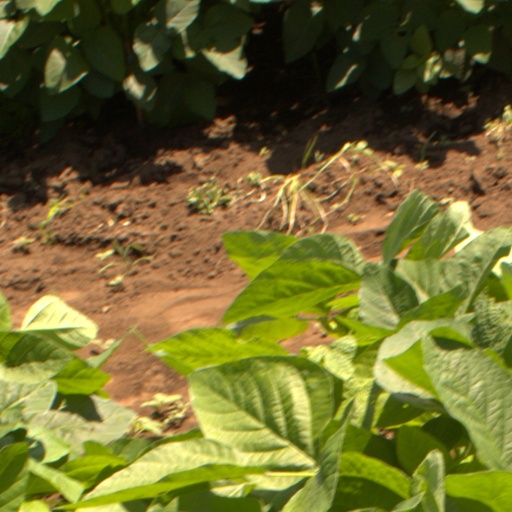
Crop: soybean